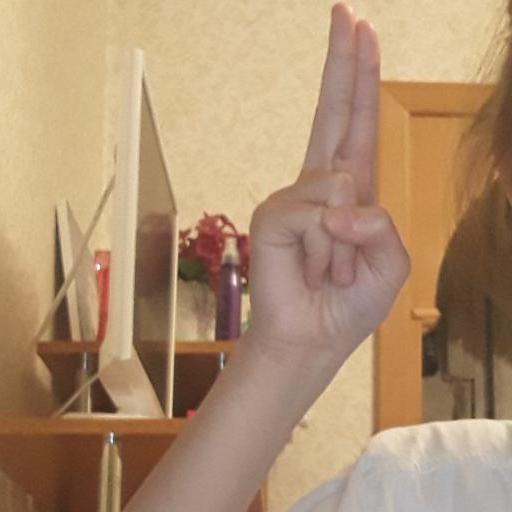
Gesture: two_up